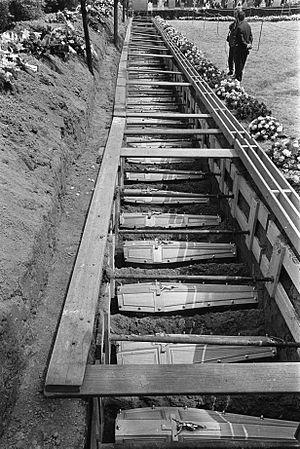
L'incendie de l'Innovation eut lieu le 22 mai 1967 à Bruxelles, en Belgique, et détruisit le grand magasin « À l’Innovation » de la rue Neuve. L'incendie causa la mort de 251 personnes et fit 62 blessés. Plus de 150 pompiers furent mobilisés pour le combattre. Un deuil national fut proclamé en Belgique.